Mary Astor

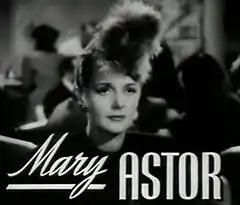
Astor in the trailer for "The Great Lie" (1941)

The soundtrack of the movie in the scenes where she plays the concerto, with violent hand movements on the piano keyboard, was dubbed by pianist Max Rabinovitch. Davis deliberately stepped back to allow Astor to shine in her key scenes. In her Oscar acceptance speech, Astor thanked Bette Davis and Tchaikovsky. Astor and Davis became good friends.